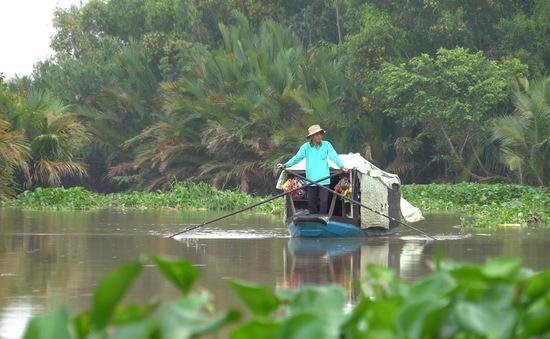
có một người đàn ông đang cầm hai mái chèo để chèo thuyền